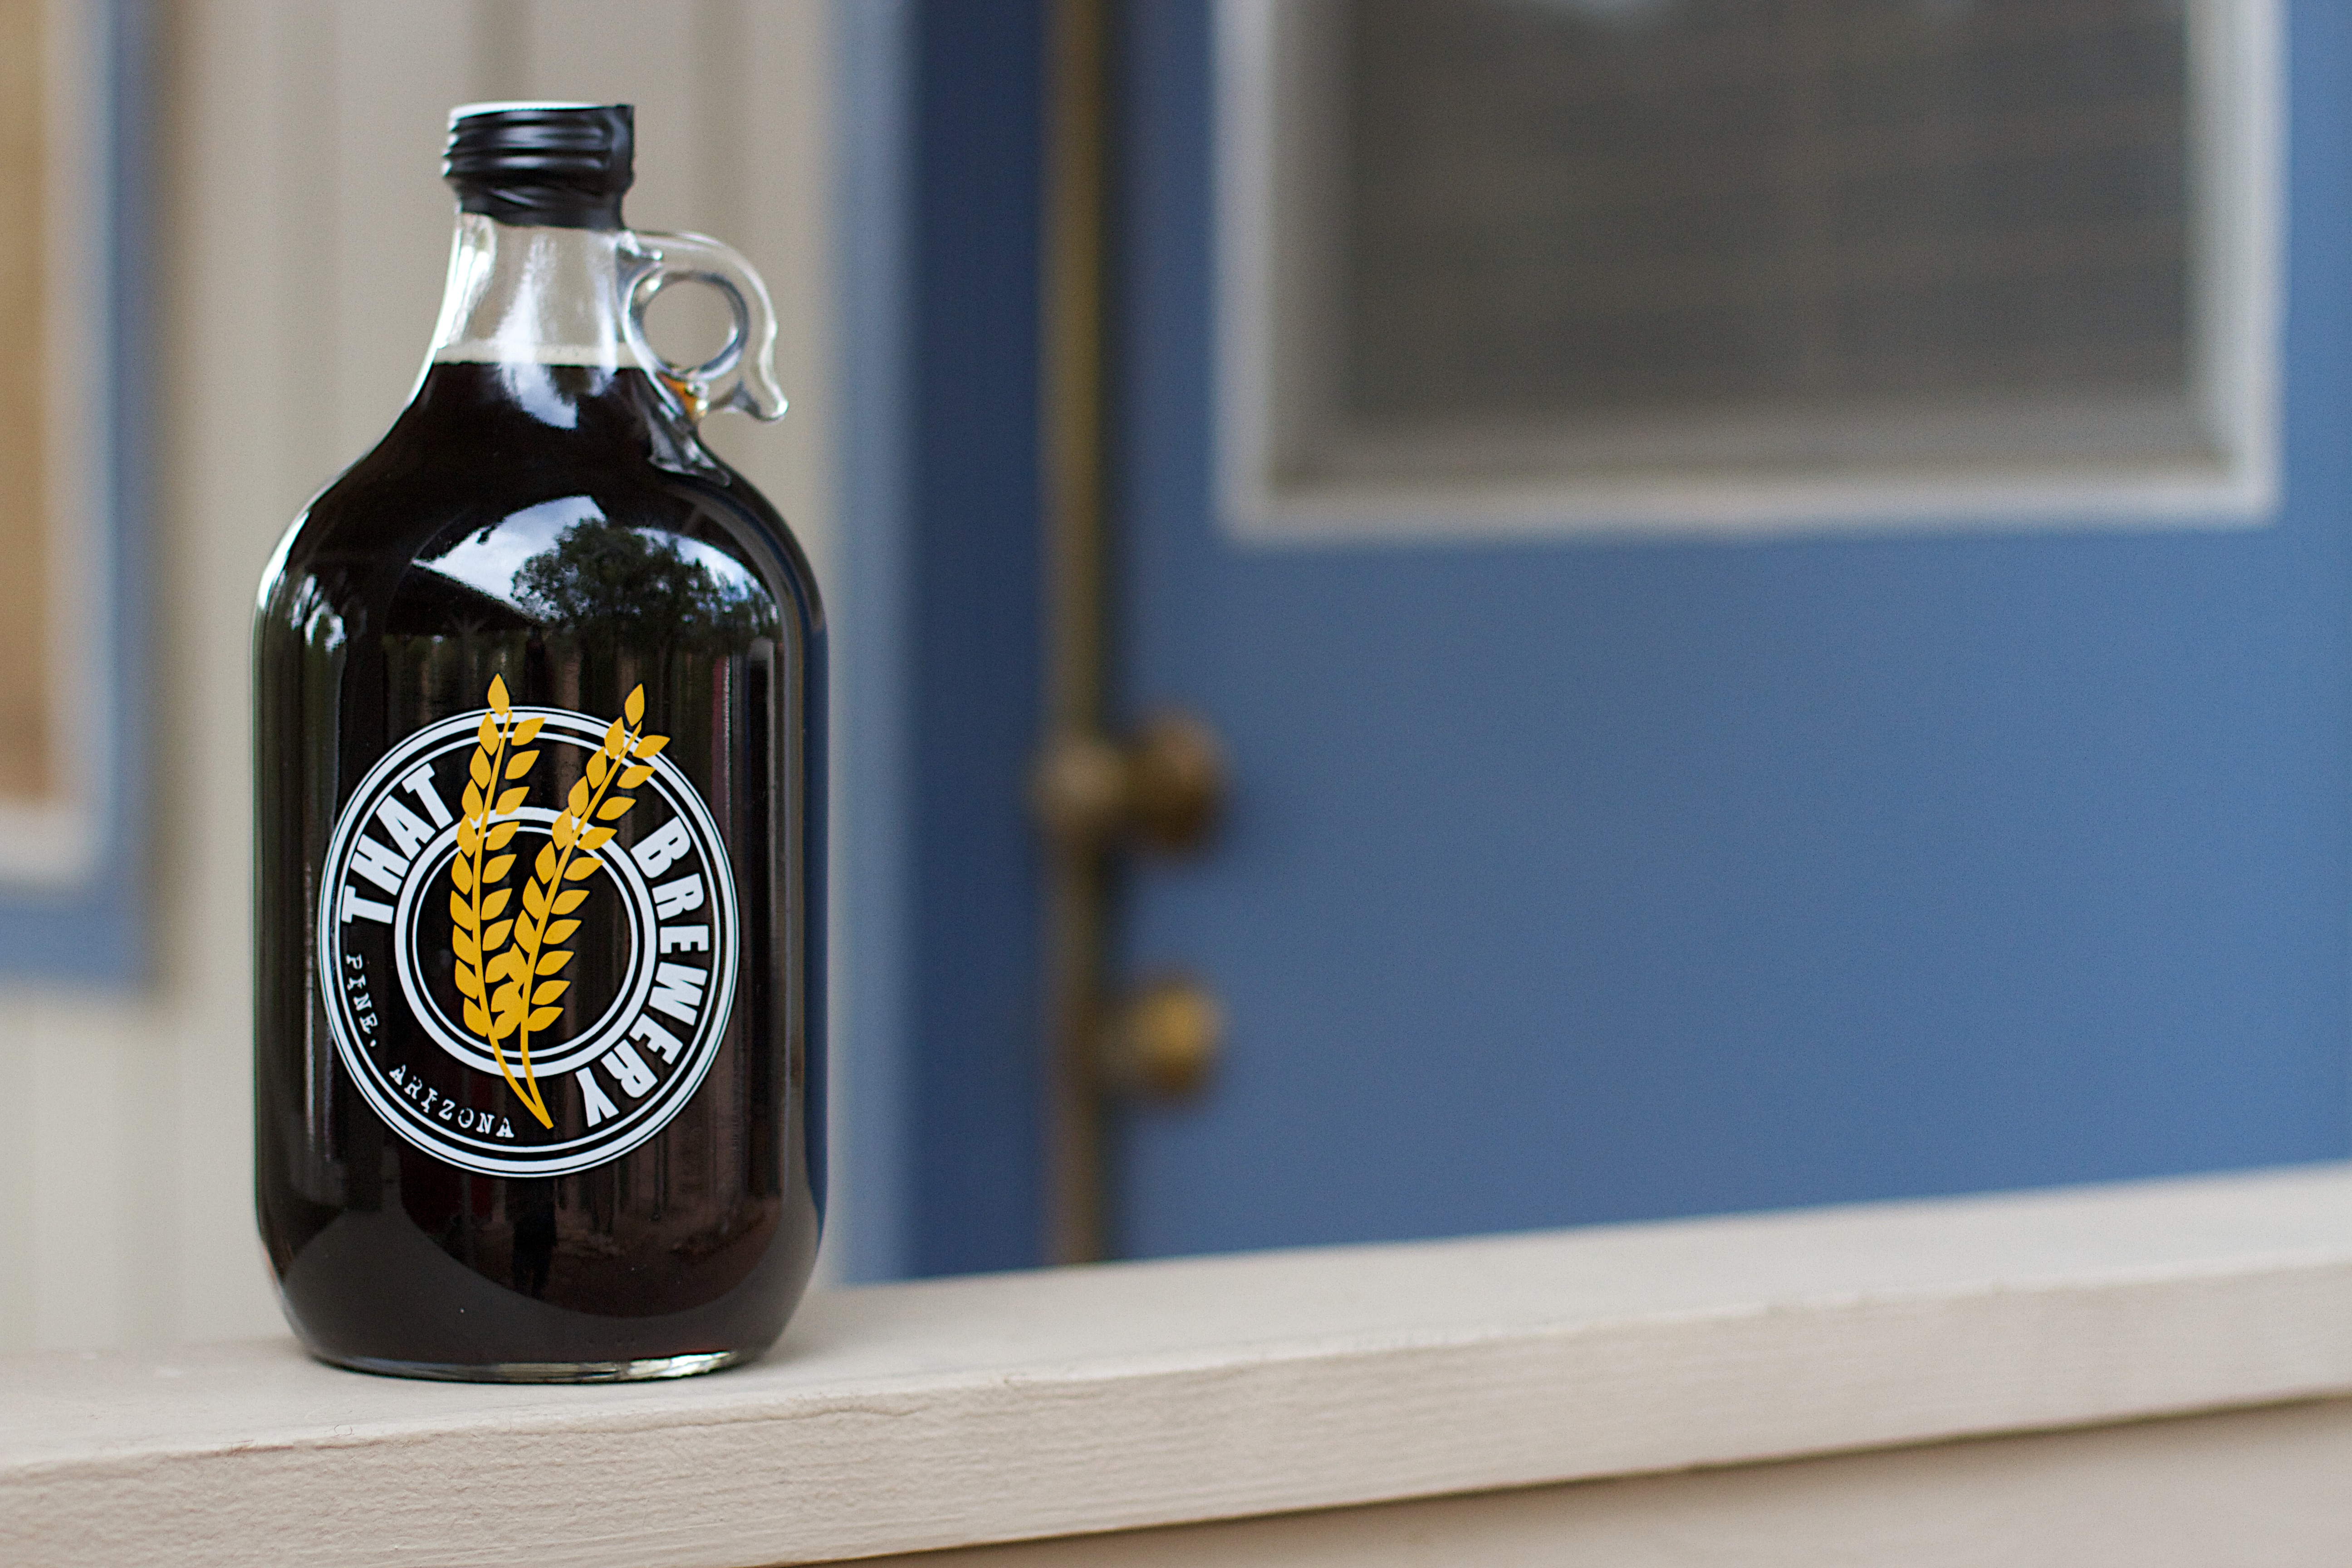
drink, bottle, beer, brand, liqueur, drinkware